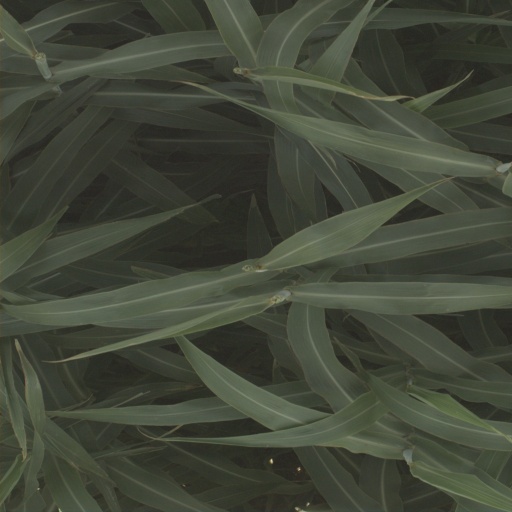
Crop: sorghum